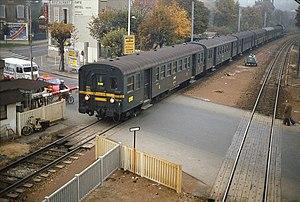
Une rame Talbot venant d'Argenteuil franchit l'ancien passage à niveau de Sannois le 13/11/1982.
La ligne de Paris-Saint-Lazare à Ermont - Eaubonne est une ligne ferroviaire des Hauts-de-Seine et du Val-d'Oise, en Île-de-France, d'une longueur de 14,8 km. Ouverte de 1837 à 1863, elle est depuis essentiellement parcourue par un trafic de banlieue en provenance ou à destination de la gare Saint-Lazare à Paris, actuel réseau Transilien Paris-Saint-Lazare. Elle est, depuis la réforme des chemins de fer de 1997, propriété de Réseau ferré de France. La ligne est souvent appelée par son nom traditionnel, le Groupe IV de Saint-Lazare.
Les voitures Talbot sont des voitures de chemin de fer métalliques à bogies construites dans les années 1930 et destinées au trafic de trains de banlieue. On en dénombre 380.
La Gare de Sannois est une gare ferroviaire française de la ligne de Paris-Saint-Lazare à Ermont - Eaubonne, située dans la commune de Sannois.